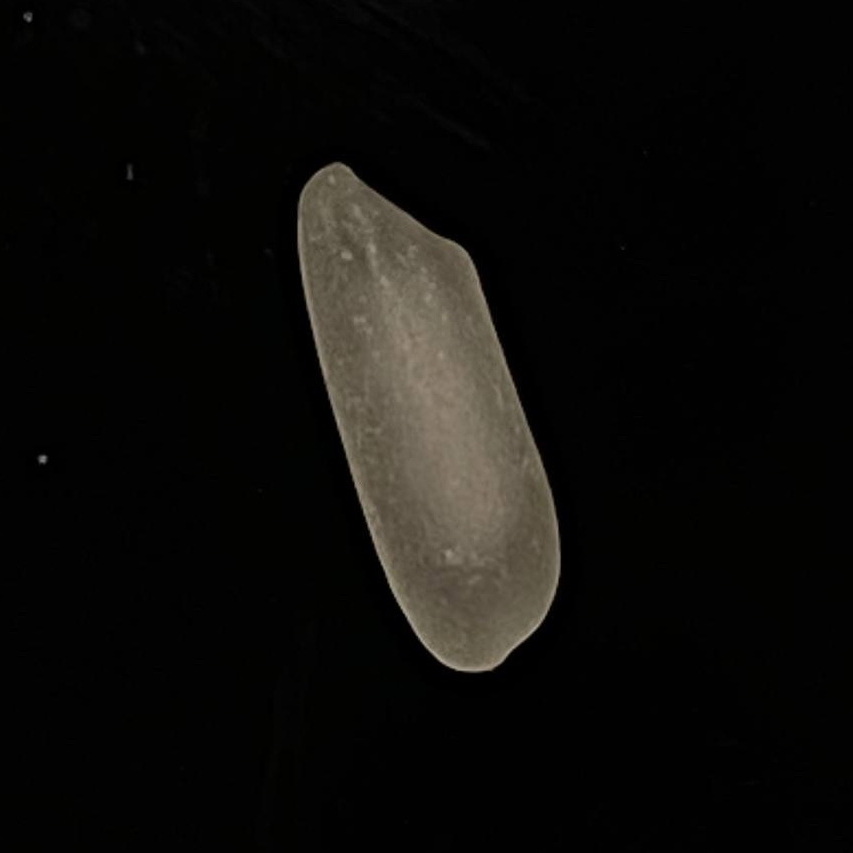
Rice variety: Subol_Lota